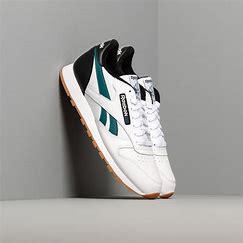
Brand: Reebok
Model: Classic Leather Mu